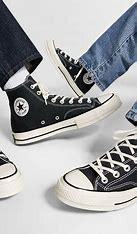
Brand: Converse
Model: Chuck 70 Hi Canvas